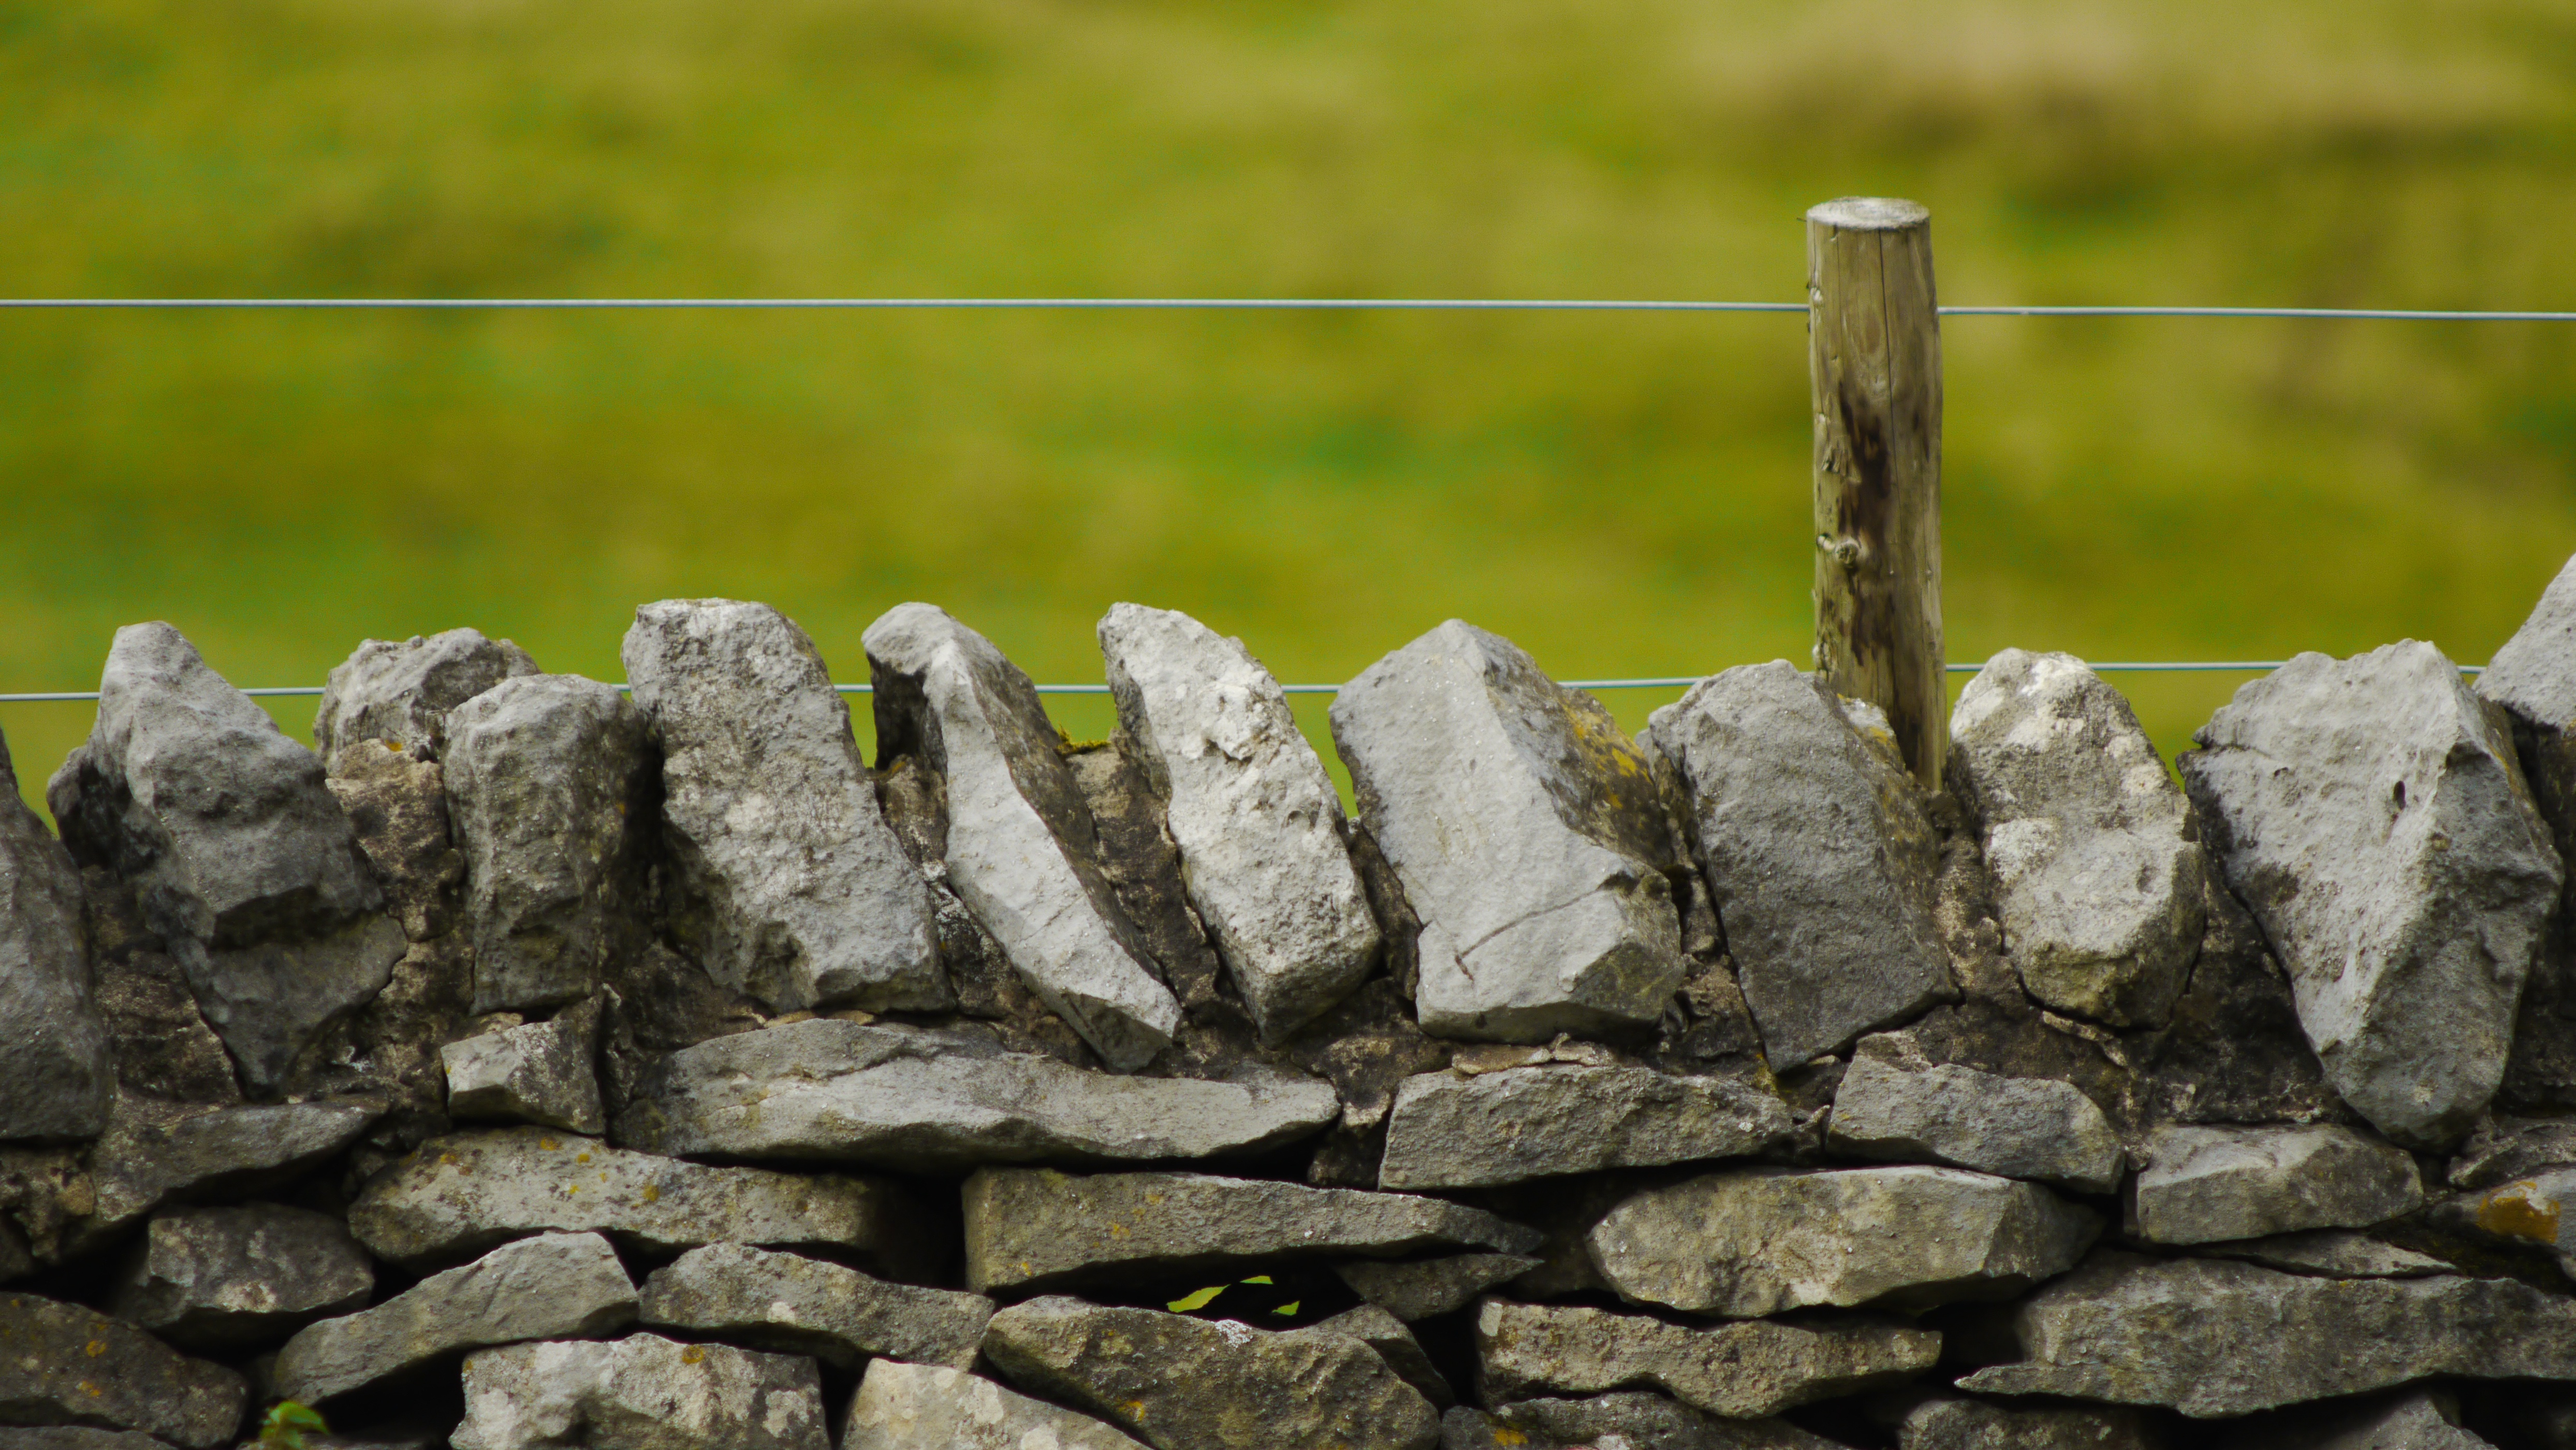
nature, grass, rock, branch, fence, lawn, countryside, wall, stone, soil, stone wall, material